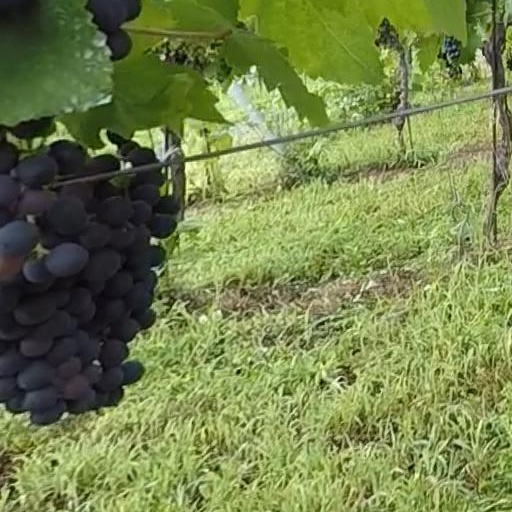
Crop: grape